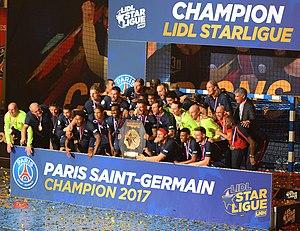
Dernier match du championnat de LidlStarLigue entre le PSG et le HBC Nantes. A Coubertin, le 8 juin 2017.
La saison 2016-2017 du Paris Saint-Germain Handball est la 29ᵉ saison en première division depuis 1985.